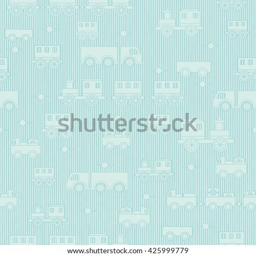
seamless pattern of children 's toys .